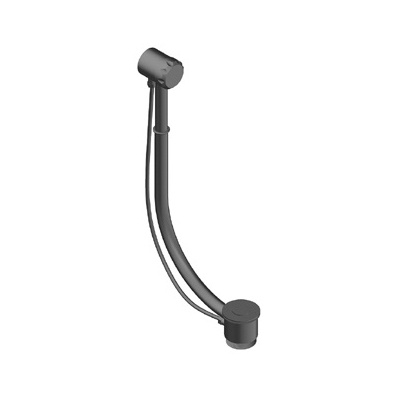
Lino Colonna In Acciaio Per Scarico Vasca Senza Erogatore L 116 125 Cm Nikel Brunito
OTTONE
Brand: Neve Rubinetterie
Category: Hardware > Plumbing > Plumbing Fixture Hardware & Parts > Bathtub Accessories > Bathtub Spouts > Non-Diverter Spouts